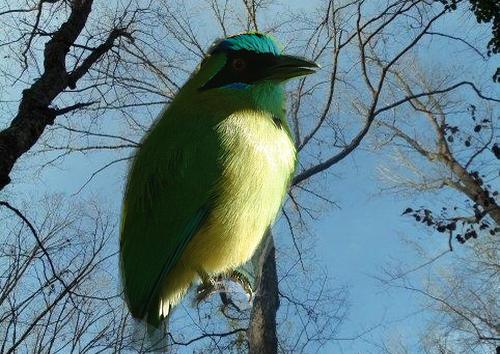
Bird species: Green_Jay
Bird type: landbird
Background: land